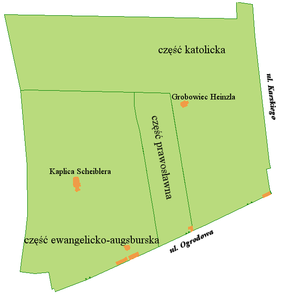
Den gamle kirkegård i Łódź
Kort over kirkegården
Den gamle kirkegård i Łódź blev grundlagt i 1855 ved Ogrodowa- og Srebrzyńska-gaden. Den er med sine mange storartede arkitektoniske monumenter en af byens smukkeste kirkegårde.